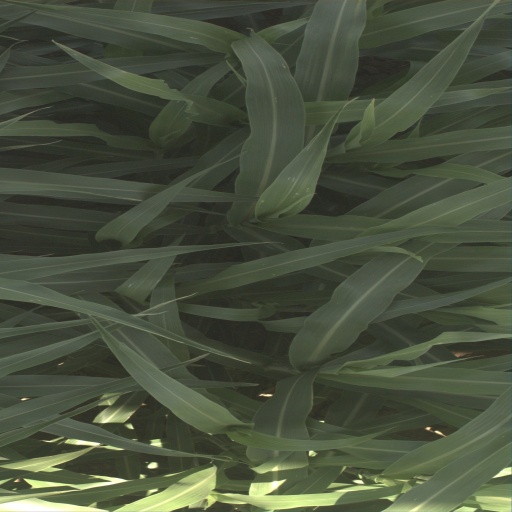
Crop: sorghum